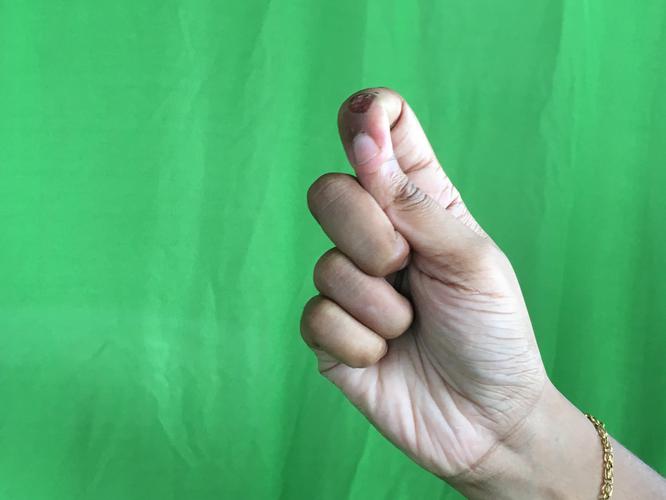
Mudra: Kapith
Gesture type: single_hand